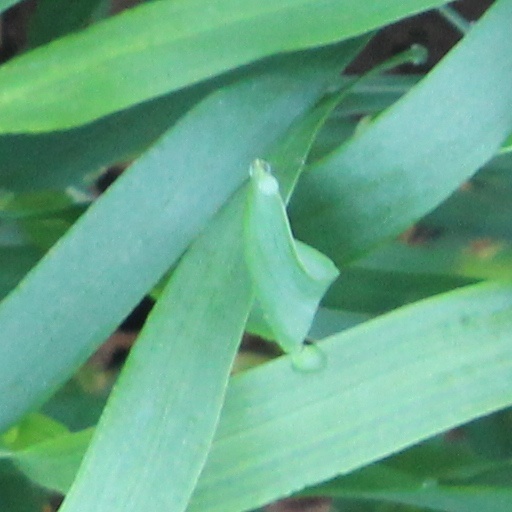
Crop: wheat